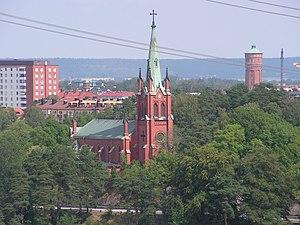
Trollhättan est une ville de Suède, située sur le cours du fleuve Göta älv, au niveau des chutes de Trollhättan, à moins de 100 km de Göteborg, deuxième plus grande ville du pays. Elle est le chef-lieu de la commune de Trollhättan, dans le comté de Västra Götaland et est habitée par 46 457 personnes.